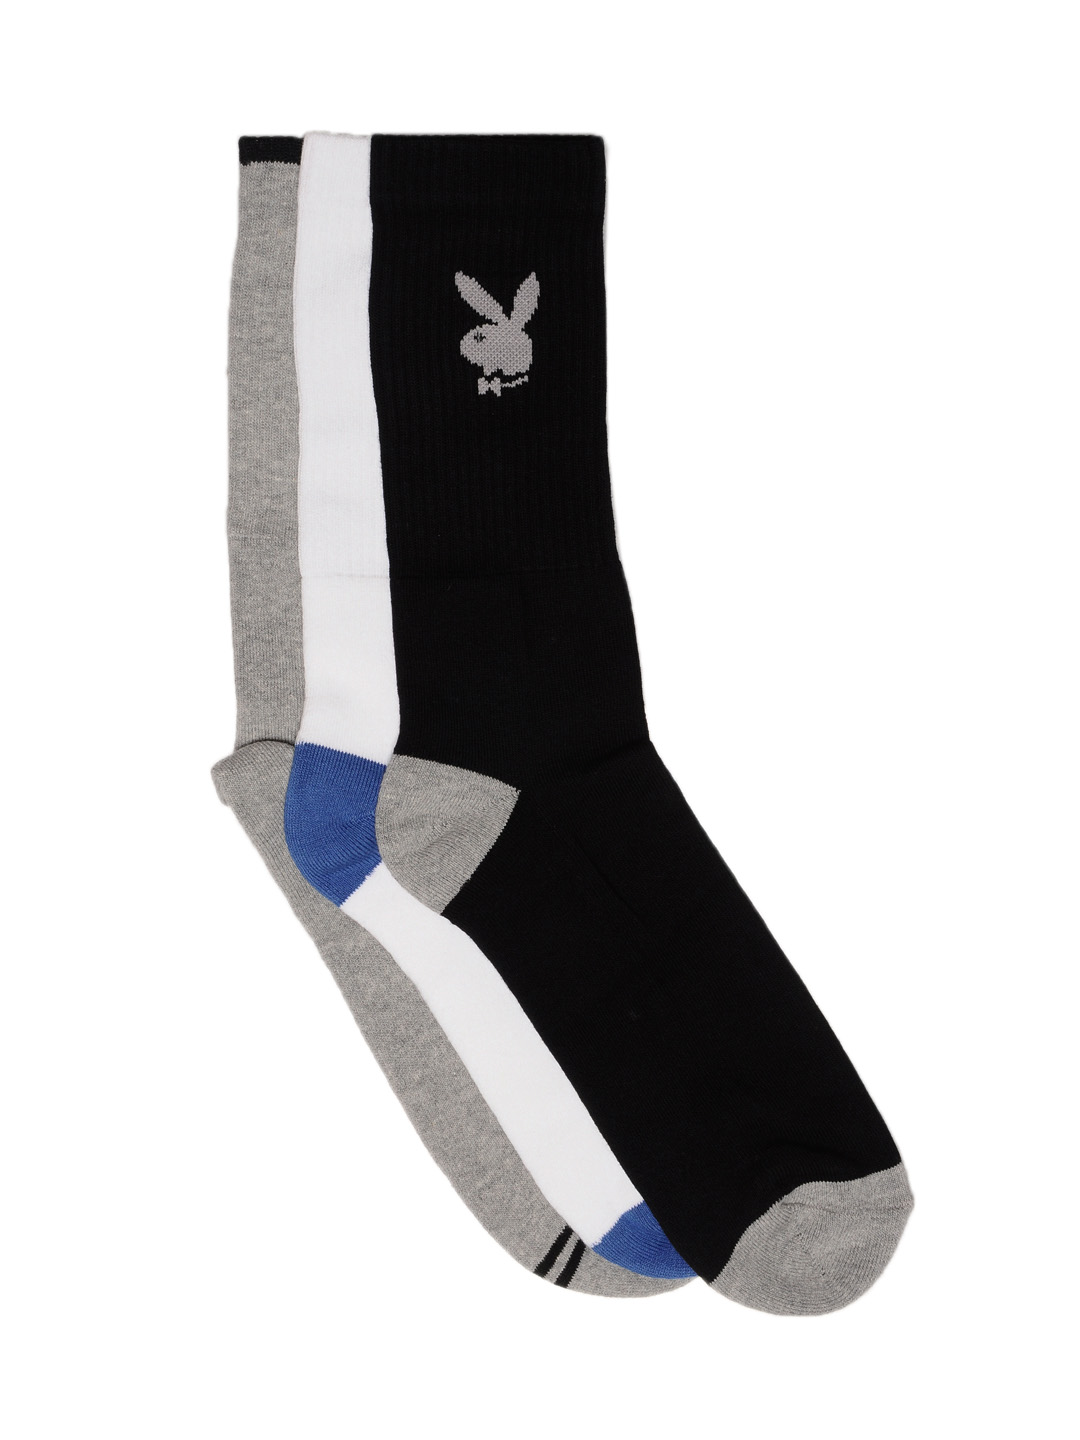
Playboy Men Pack of 3 Socks
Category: Accessories / Socks / Socks
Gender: Men
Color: Grey
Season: Summer 2016
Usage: Sports